Serpentine shape

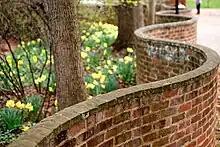
Serpentine walls at the University of Virginia

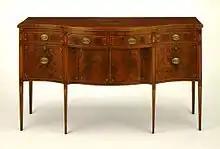
A serpentine-front sideboard (United States, 1785–1800)

The serpentine shape is observed in many architectural settings. It may provide strength, as in serpentine walls, it may allow the facade of a building to face in multiple directions, or it may be chosen for purely aesthetic reasons.